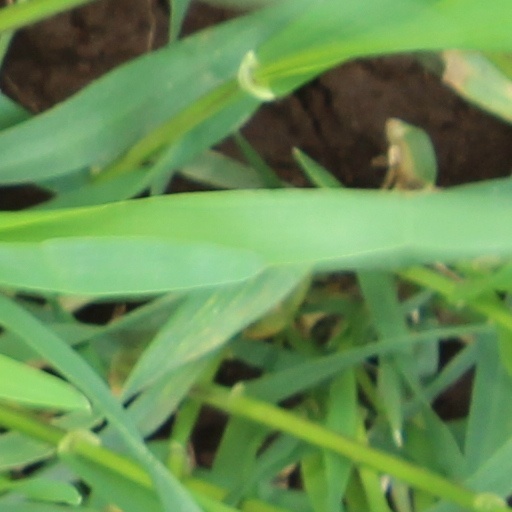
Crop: wheat